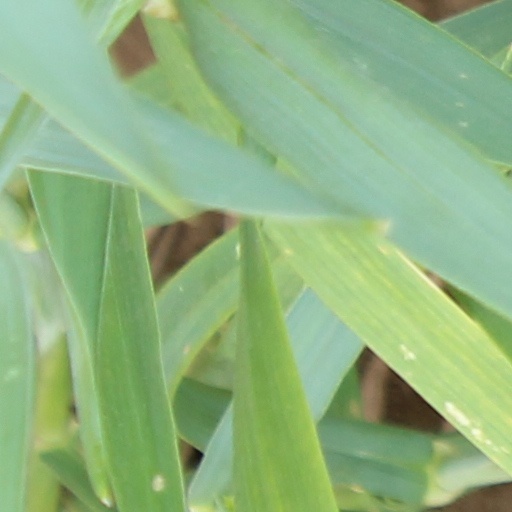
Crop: wheat